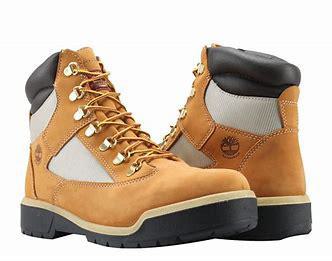
Brand: Timberland
Model: 6 Inch Field